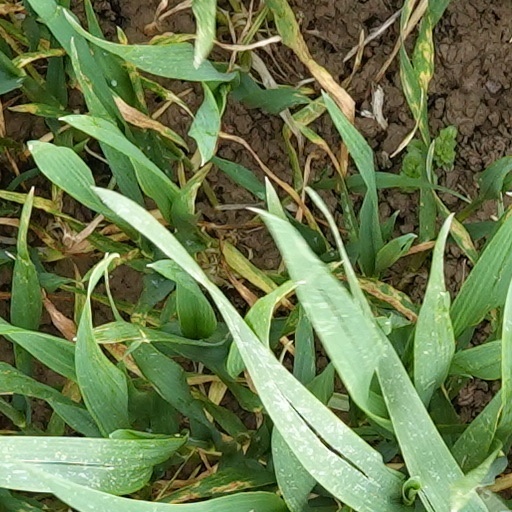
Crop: wheat